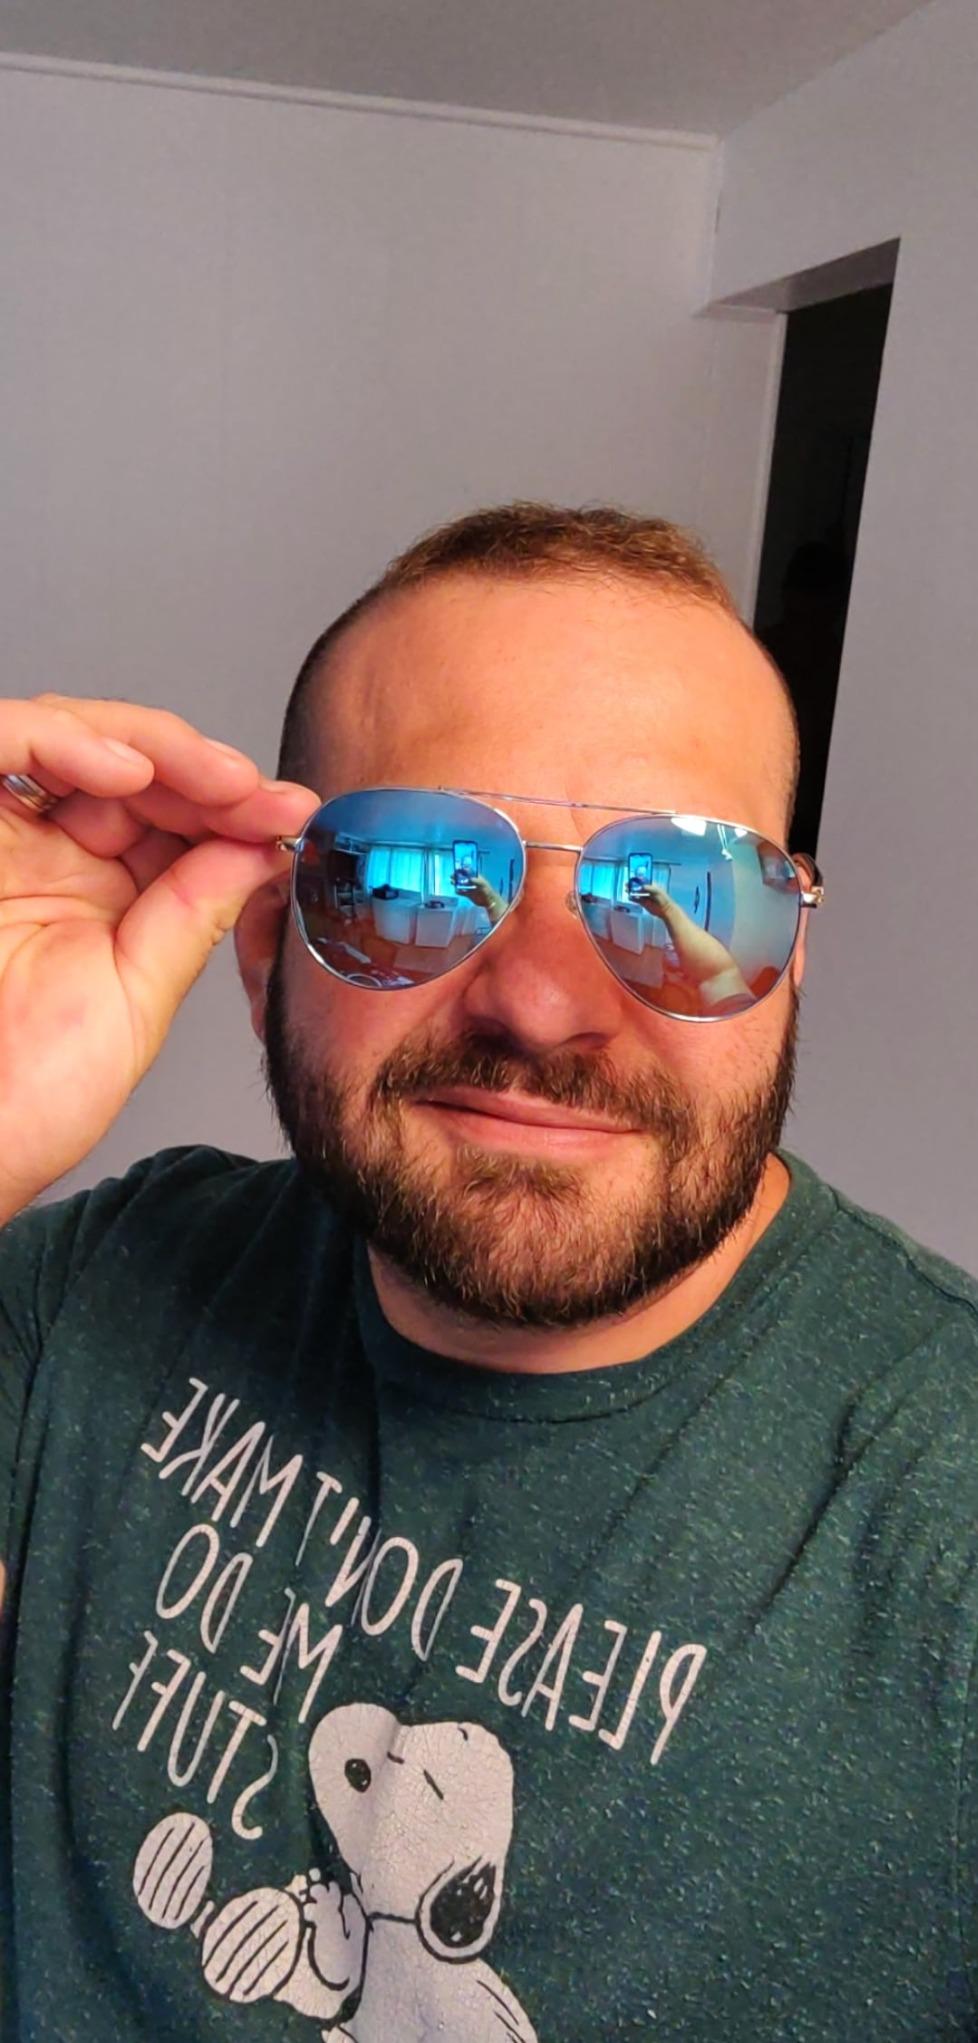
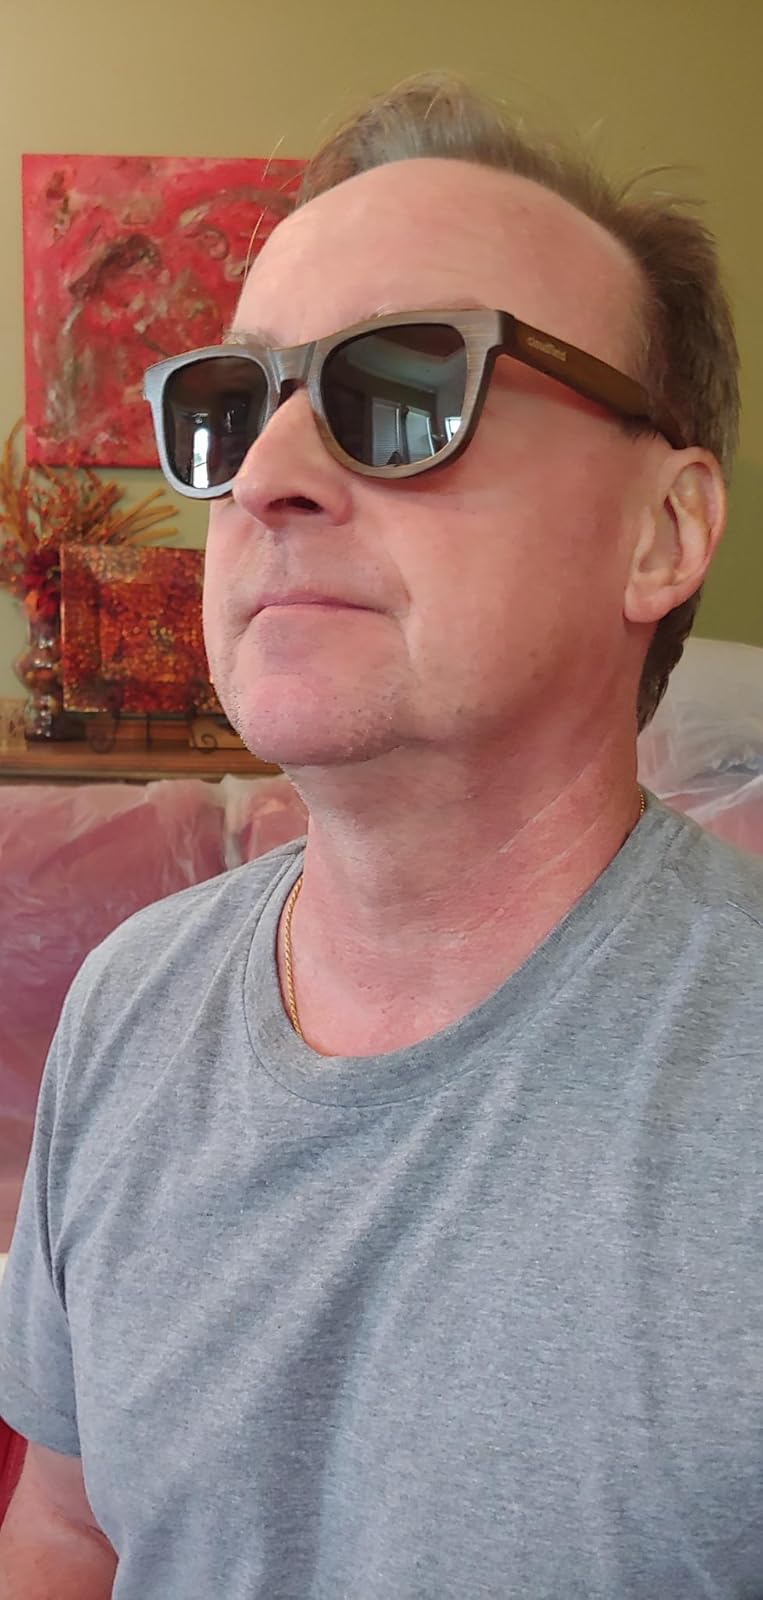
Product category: accessories_sunglasses
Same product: no